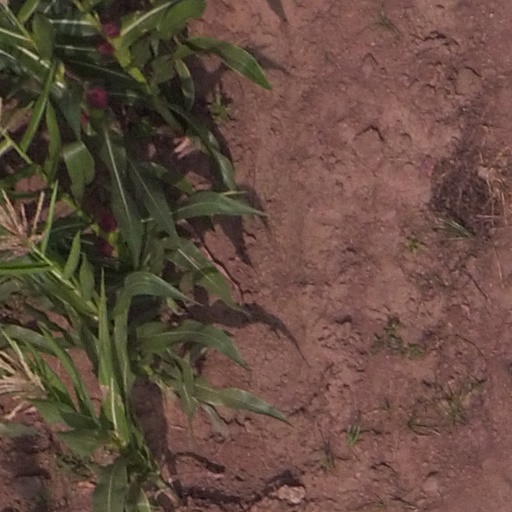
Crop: maize; corn